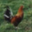
Label: bird